Crónica particular del Cid

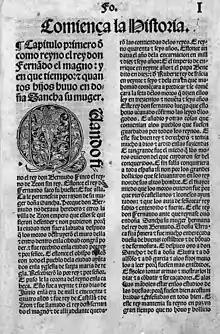
First page of the 1512 printing

The Crónica del famoso cavallero Cid Ruy Díez Campeador, commonly called the Crónica particular del Cid, is a 15th-century Spanish biography of El Cid.